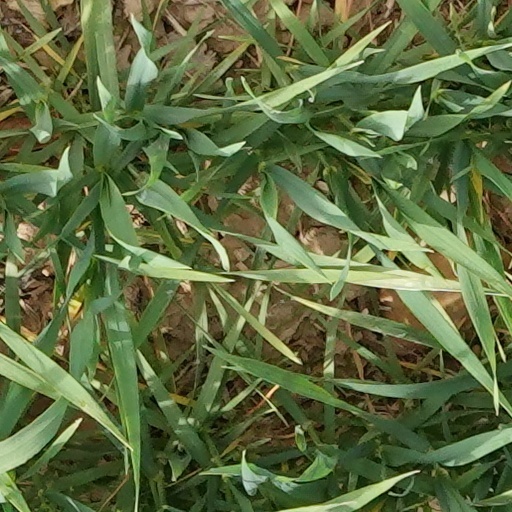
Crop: wheat